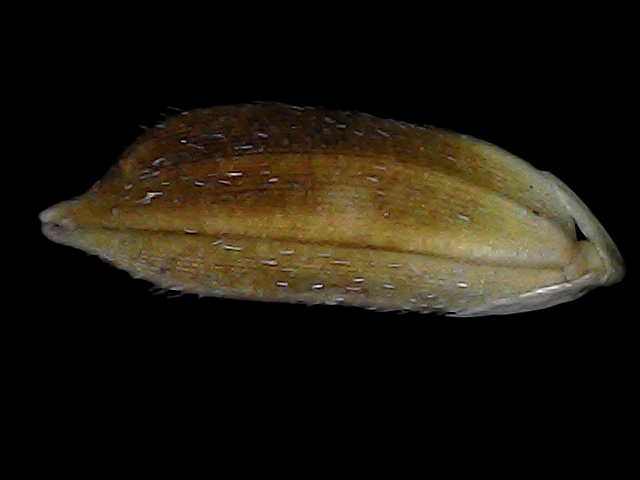
Rice variety: Bd91